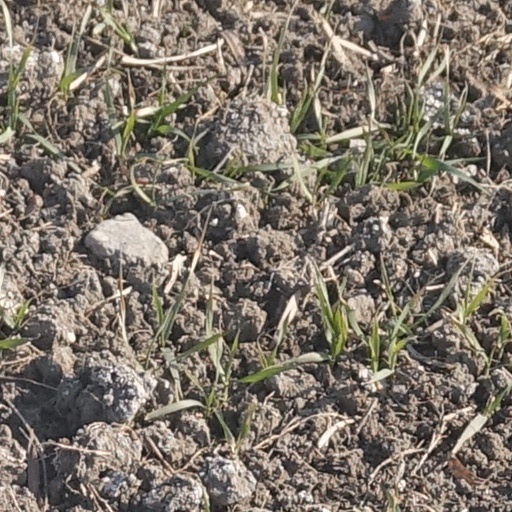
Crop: wheat